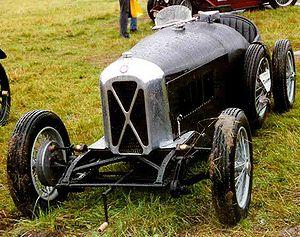
La Société des Moteurs Salmson a été de 1913 à 1962 un des grands constructeurs aéronautiques et automobiles français aux côtés d'Hispano-Suiza, d'Avions Voisin, de Renault ou de Lorraine-Dietrich.